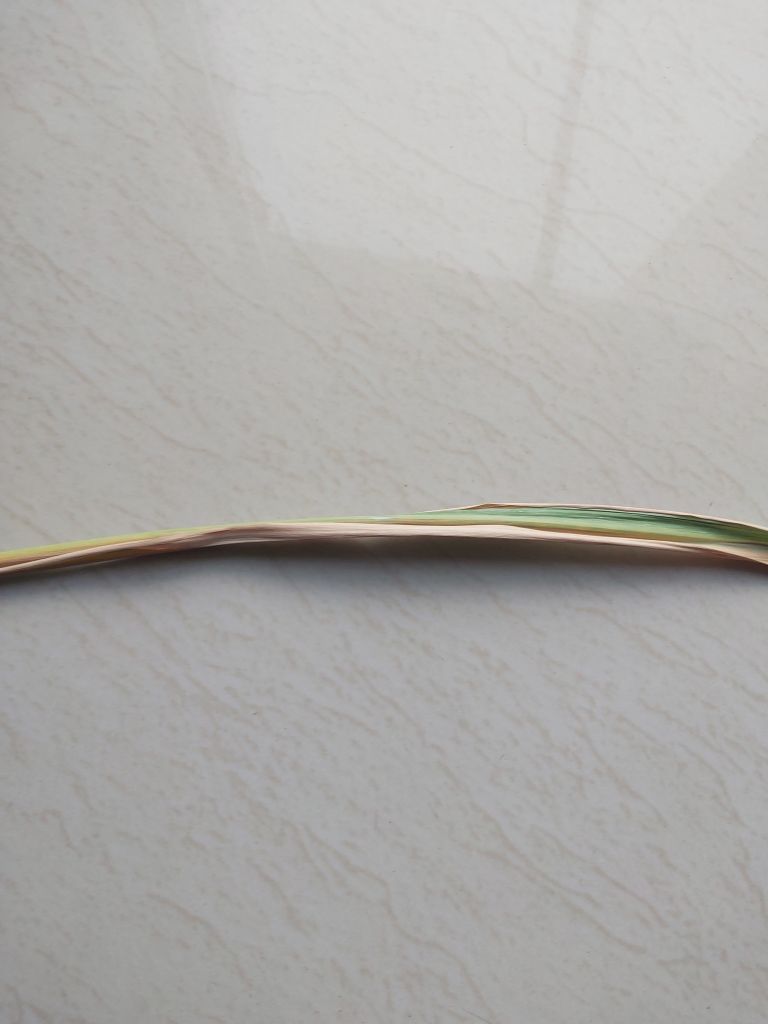
Label: Dried